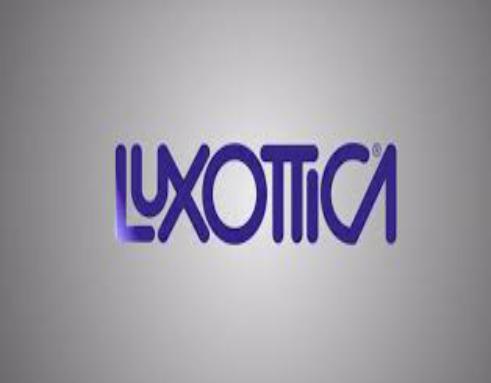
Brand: luxottica
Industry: Necessities